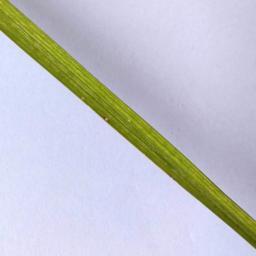
Label: Rice___Leaf_Blast